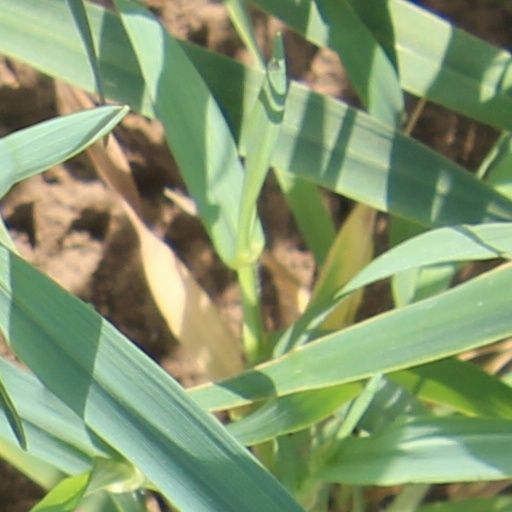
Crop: wheat